Fatih Sultan Mehmet Barracks

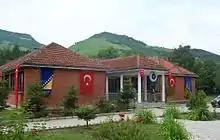
Operation Althea Mehmet The Conqueror Barracks, 2005

Fatih Sultan Mehmet Barracks is the headquarters and barracks of the Turkish Armed Forces battalion in Zenica, Bosnia-Herzegovina under EUFOR (European Union Forces in Bosnia and Herzegovina).